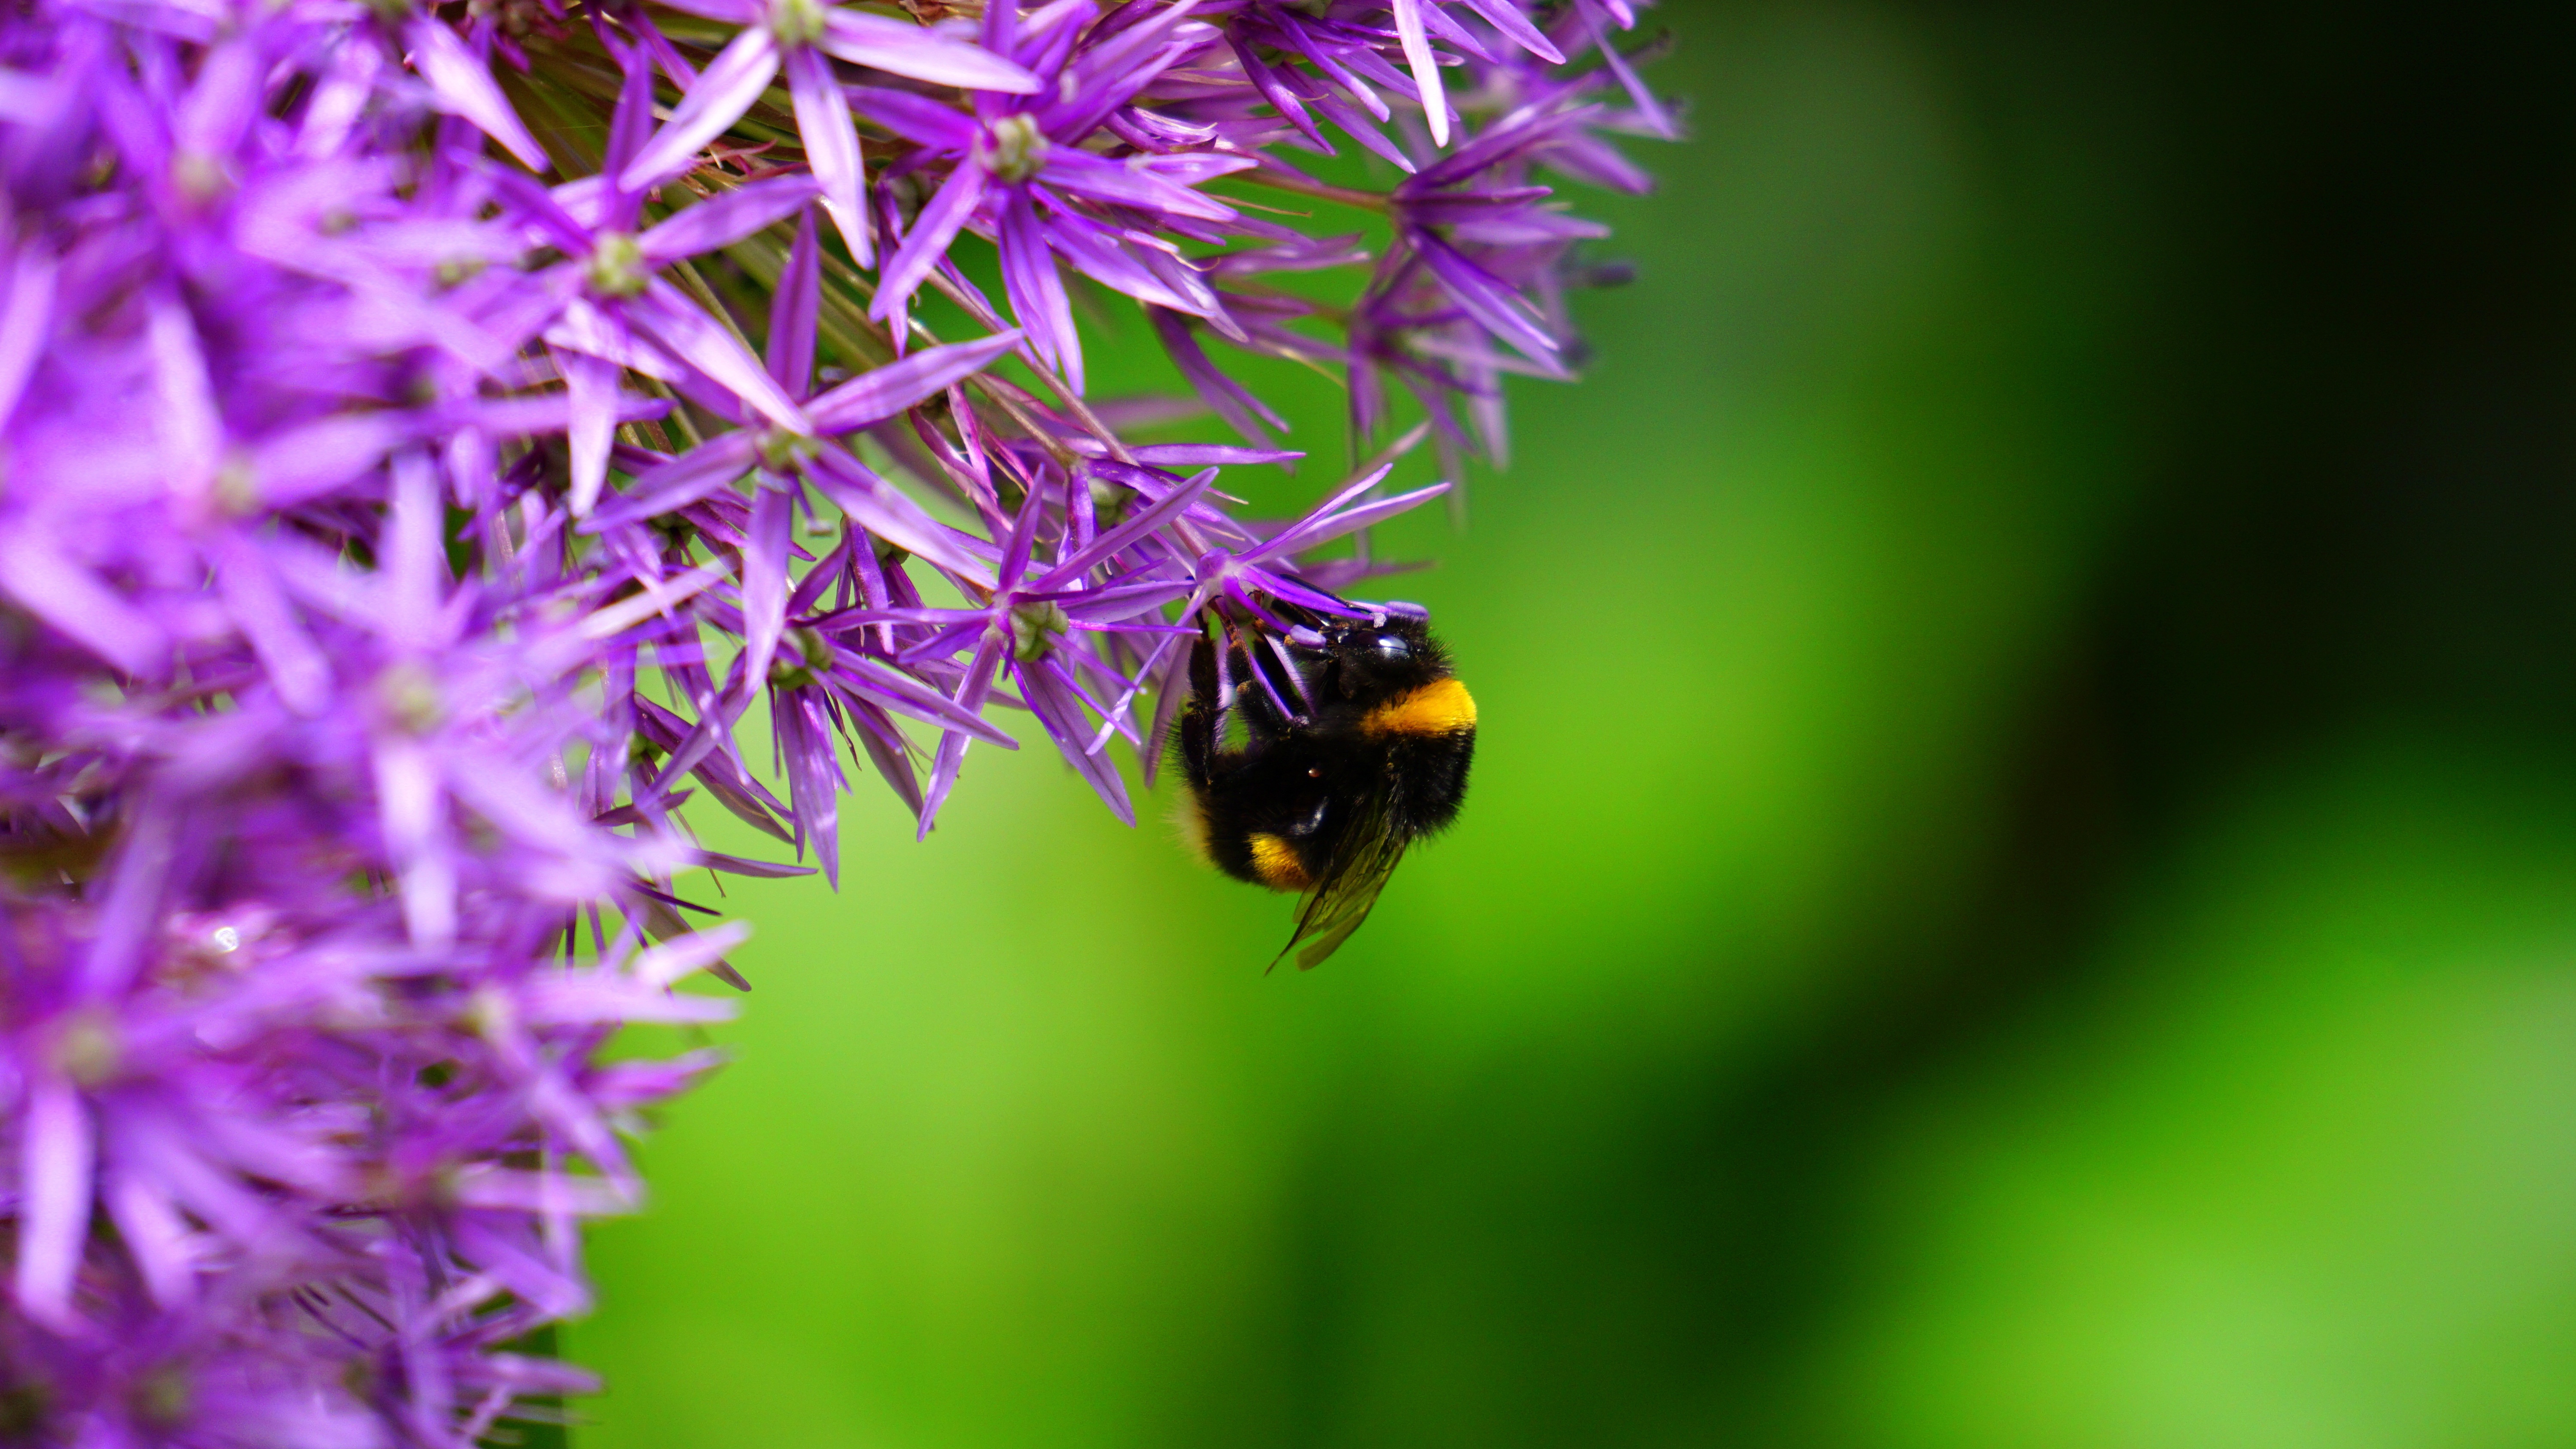
nature, grass, blossom, growth, plant, wood, photography, stem, leaf, flower, petal, bloom, summer, floral, pollen, spring, green, color, insect, natural, brown, blooming, colorful, garden, pink, flora, botanical, fauna, sprout, invertebrate, close up, leaves, outdoors, sunny, gardening, vegetation, bright, bee, seasonal, growing, vibrant, bud, bumblebee, flowering, nectar, macro photography, pink flowers, honey bee, pollinator, budding, membrane winged insect